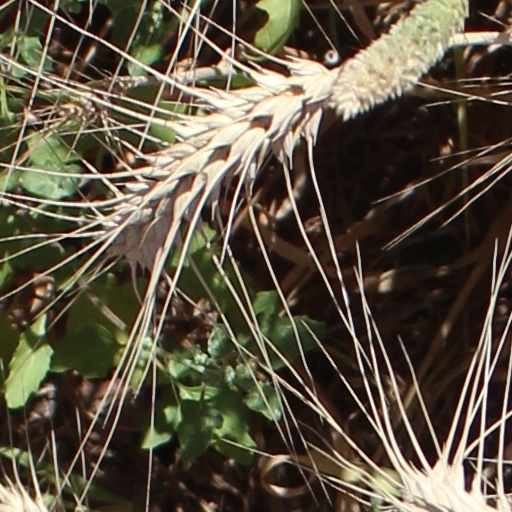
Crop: wheat